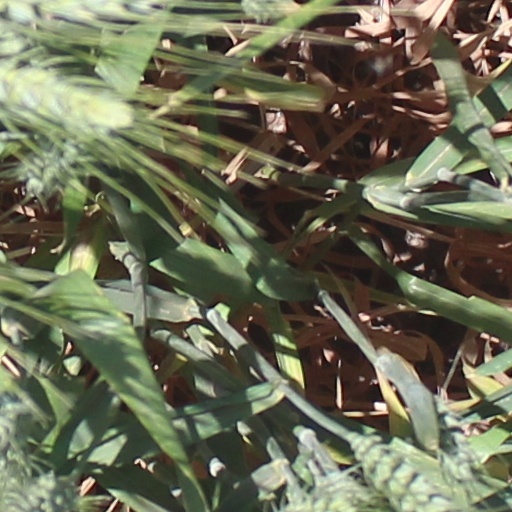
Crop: wheat